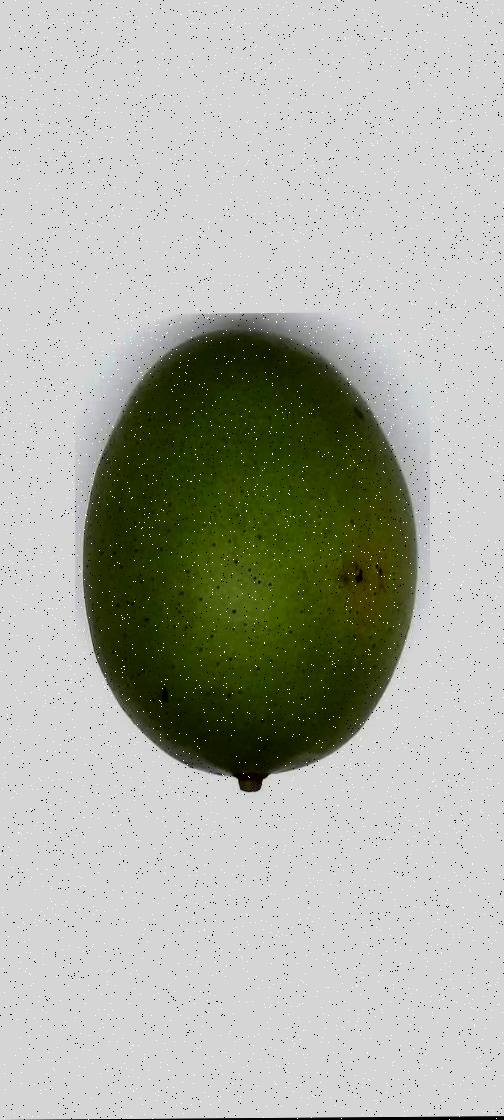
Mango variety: Langra